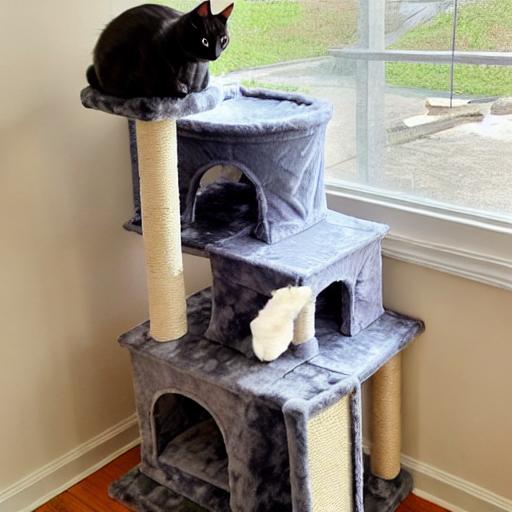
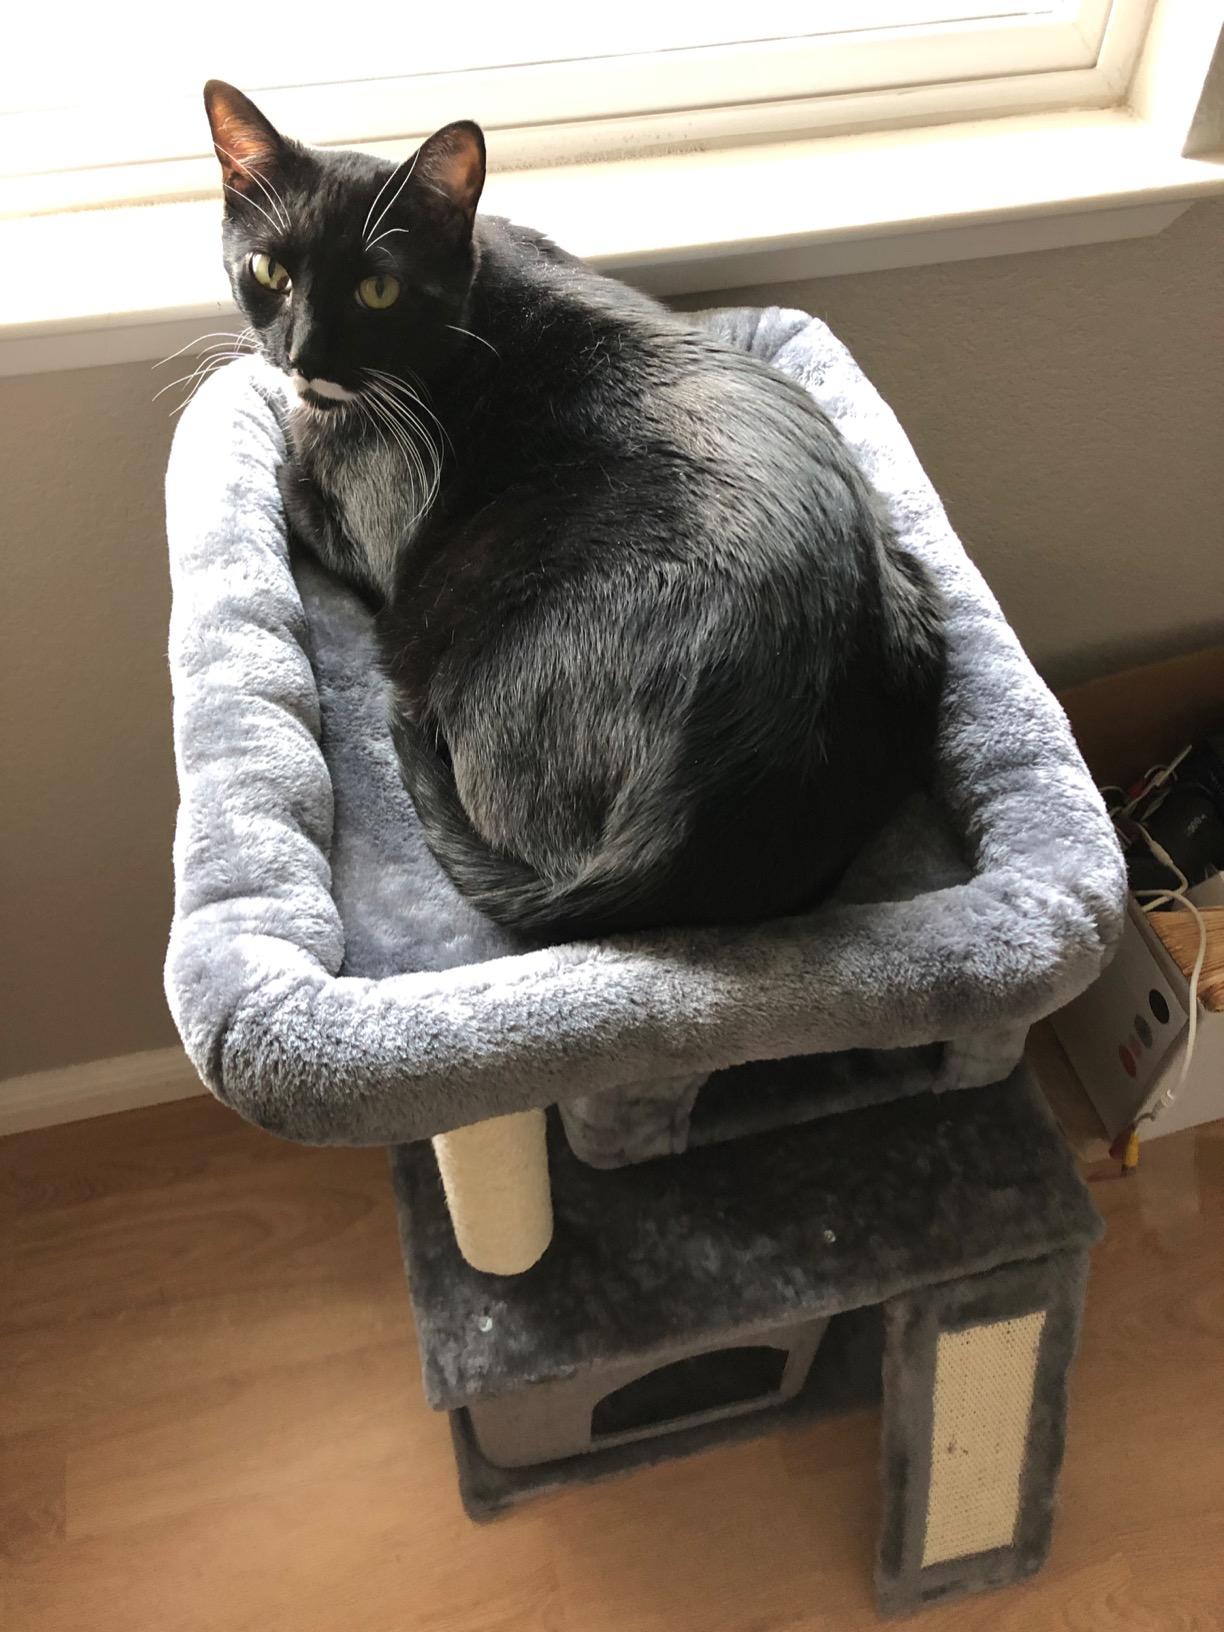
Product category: items_cat tree
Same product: no